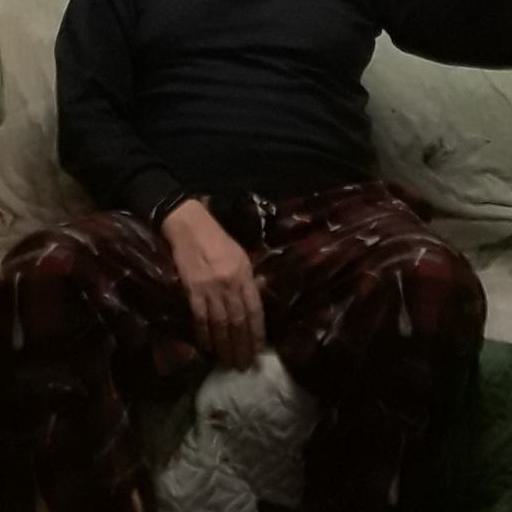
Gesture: no_gesture